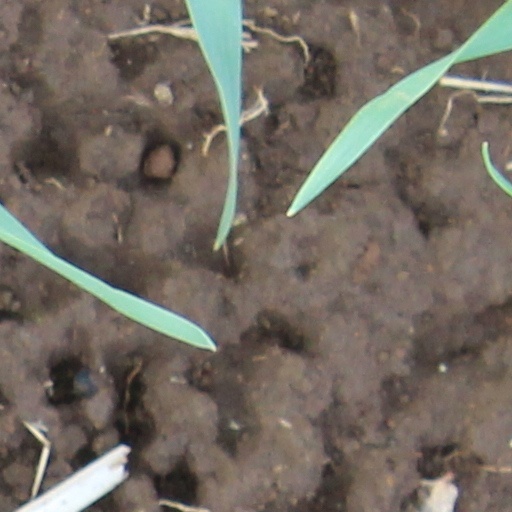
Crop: wheat